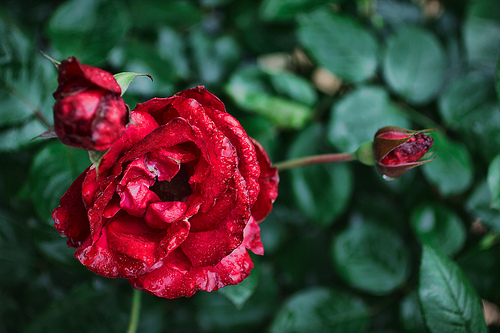
Flower: rose